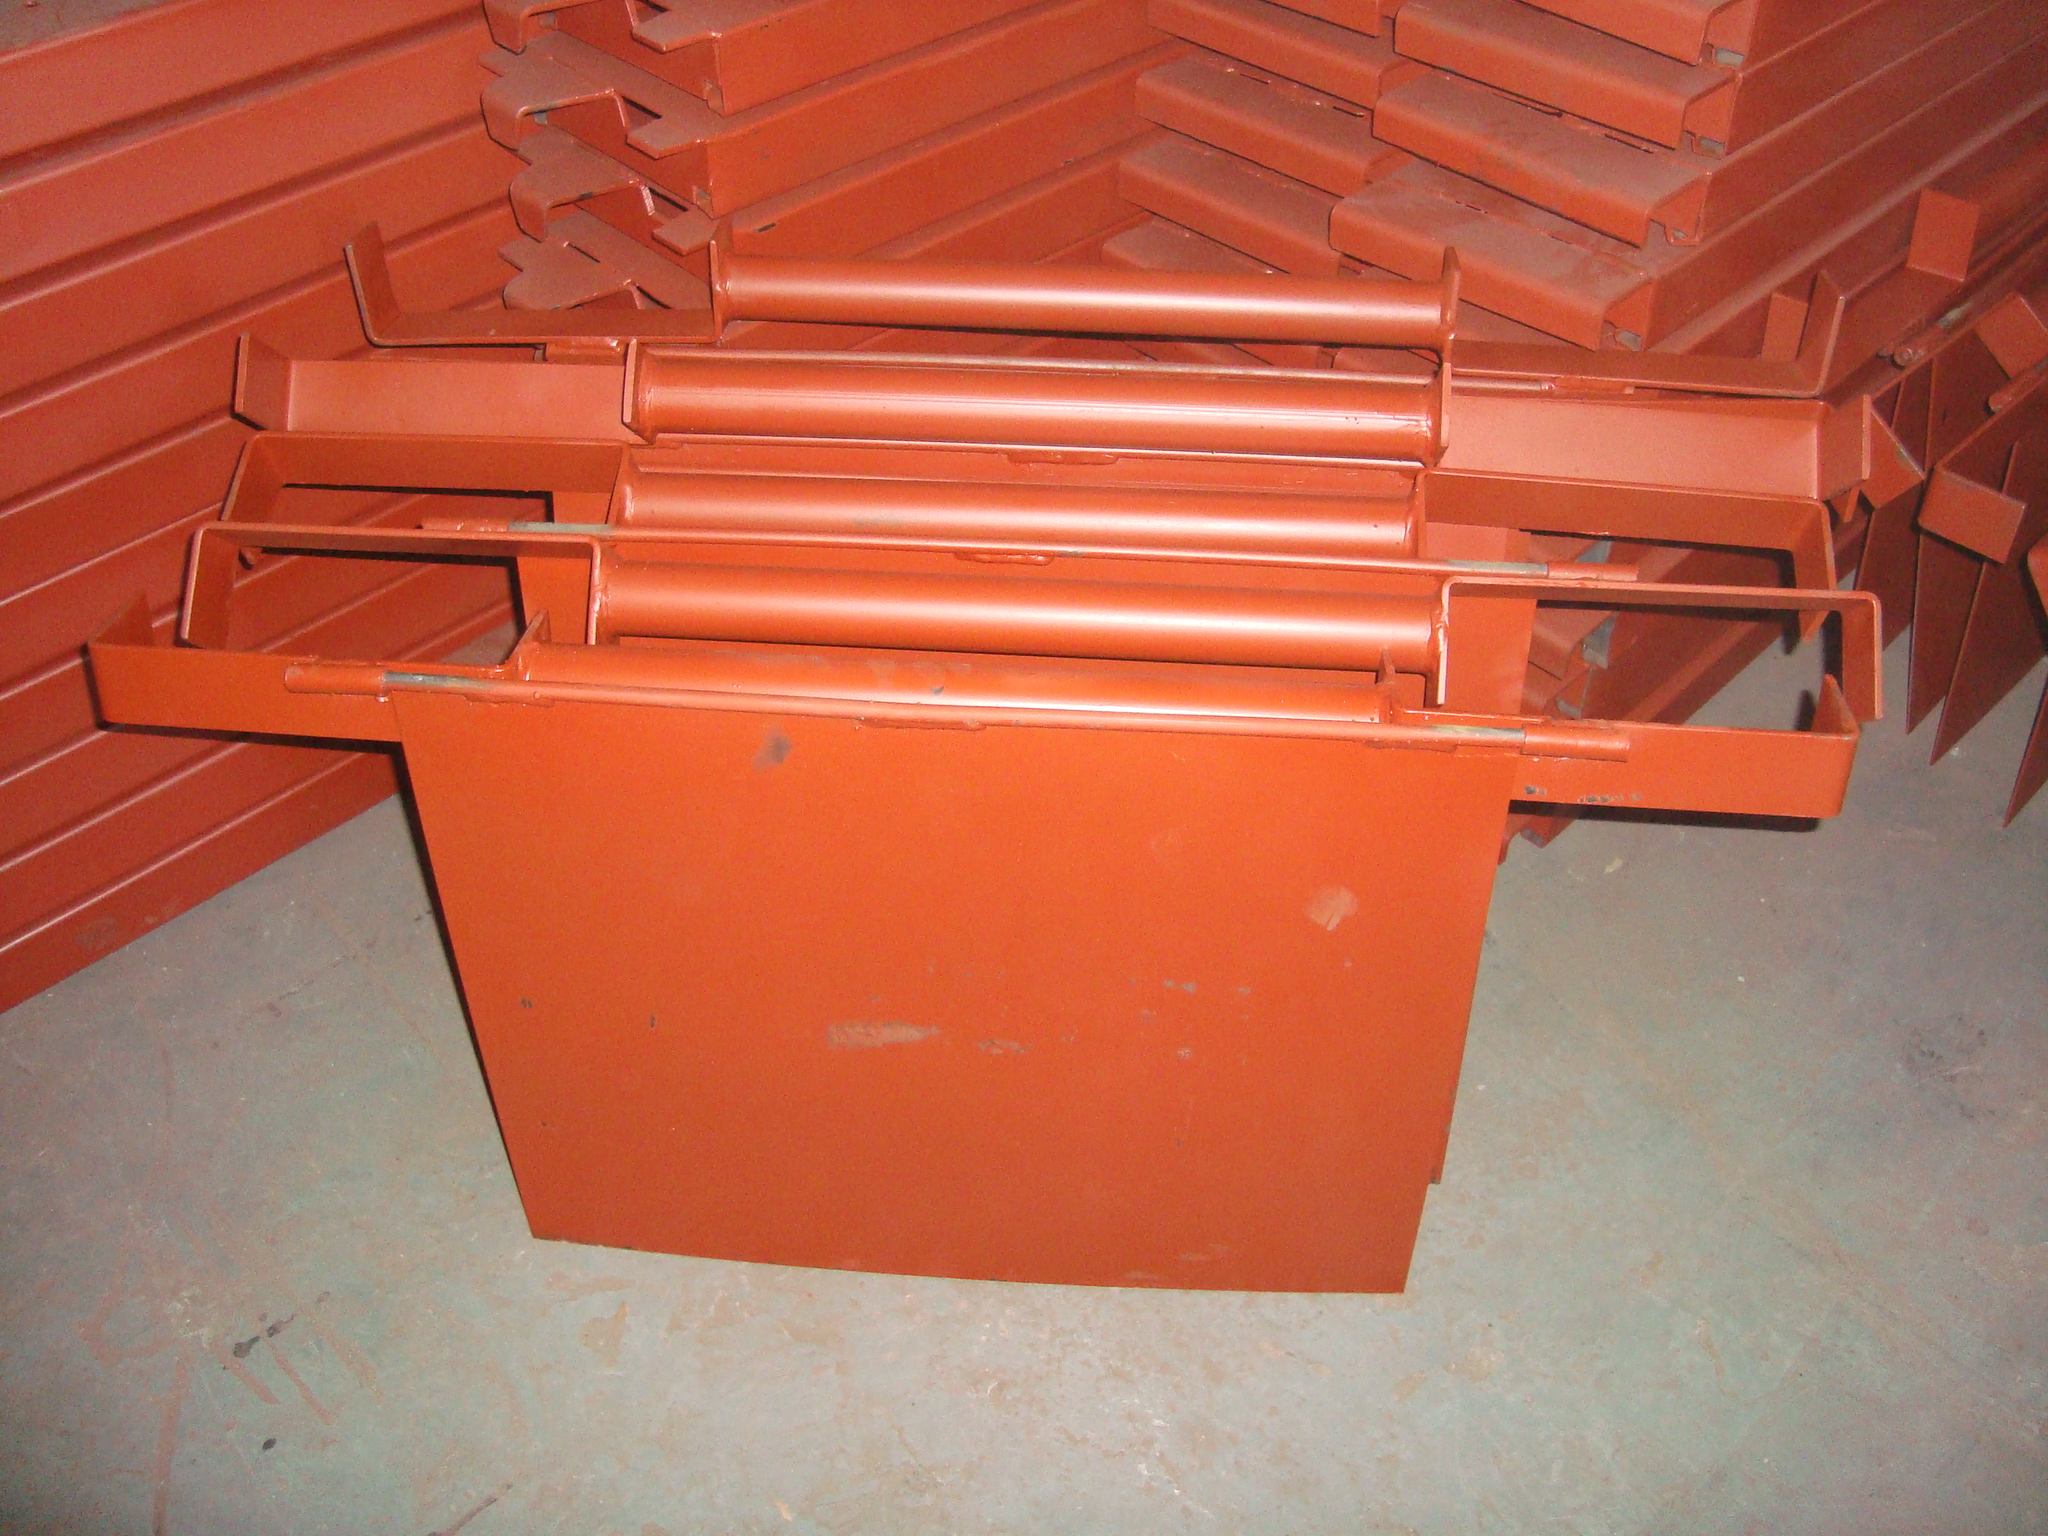
town, metal